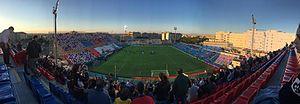
Le stade Ezio-Scida est le stade de football de la ville de Crotone, en Calabre. Il possède une capacité de 16 640 places assises.